Gilbert Auvergne

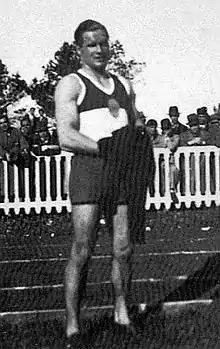
Gilbert Auvergne in 1932.

Gilbert Auvergne (17 December 1905 – 24 September 1976) was a French sprinter. He competed in the men's 100 metres at the 1928 Summer Olympics.